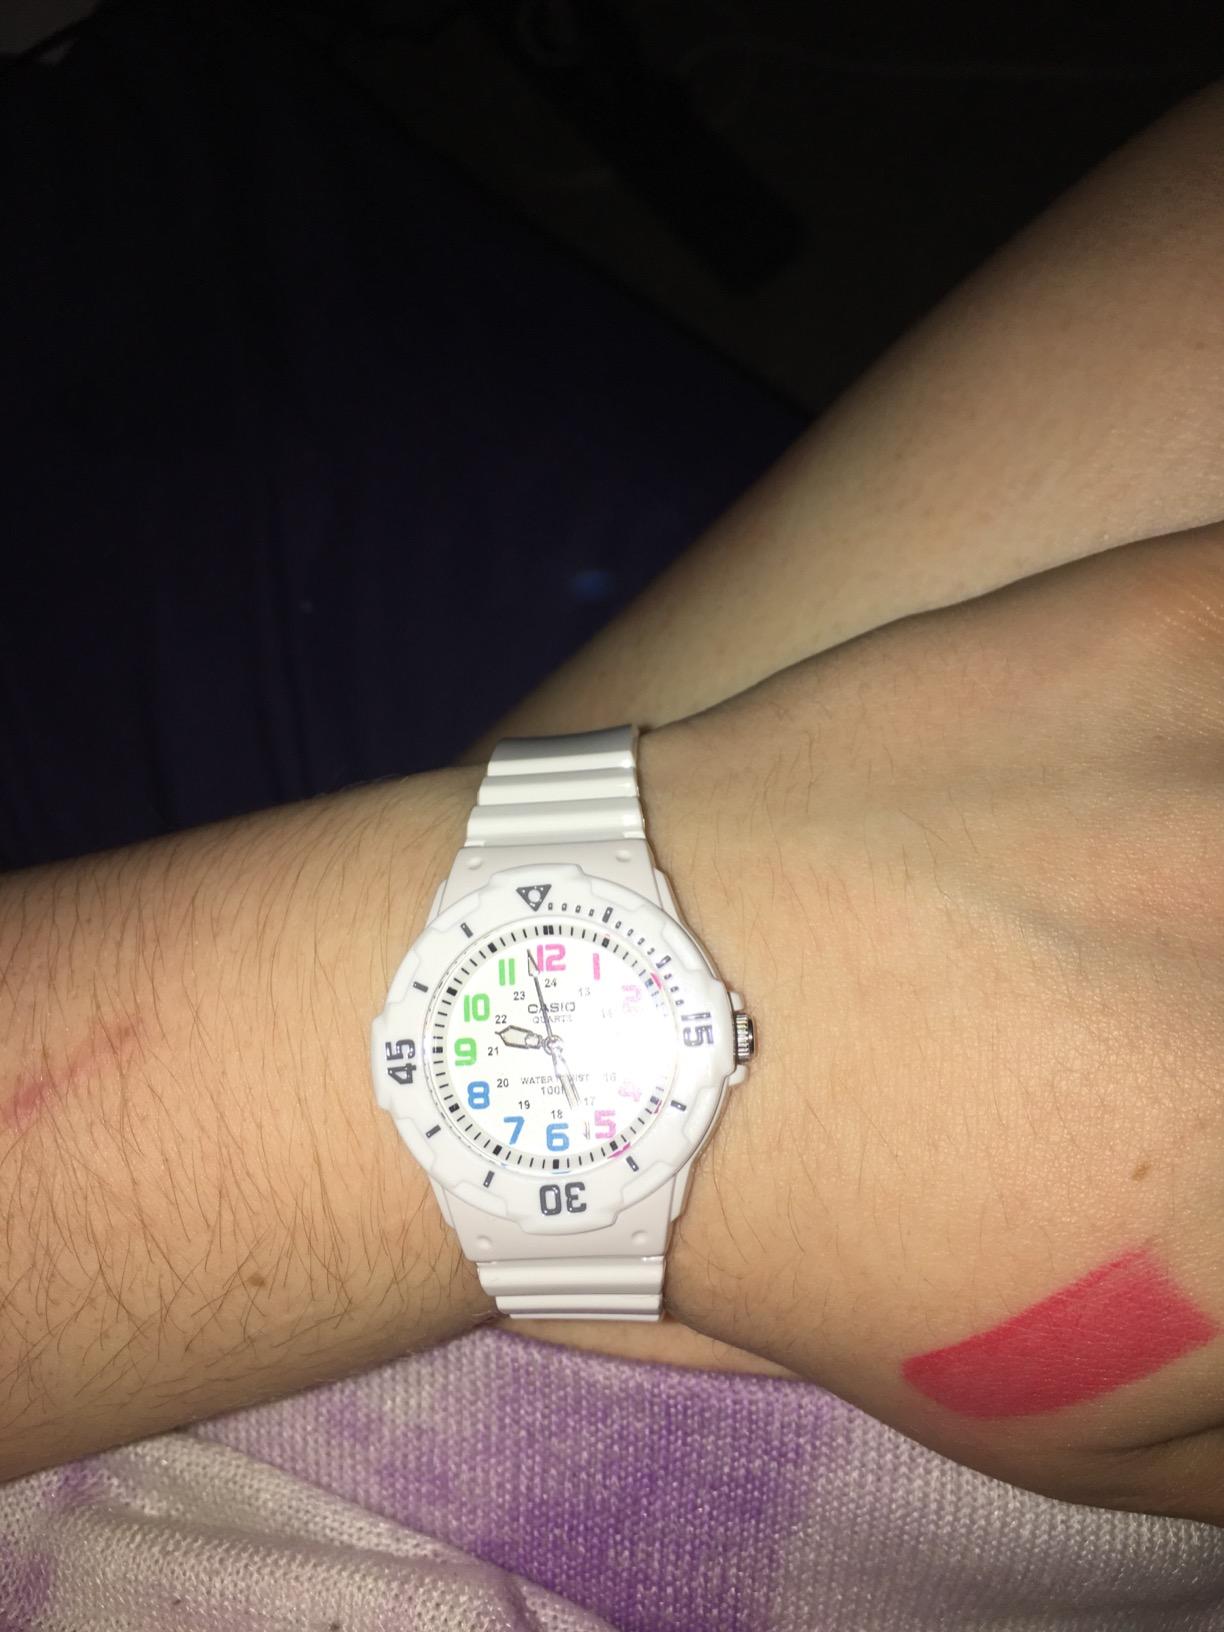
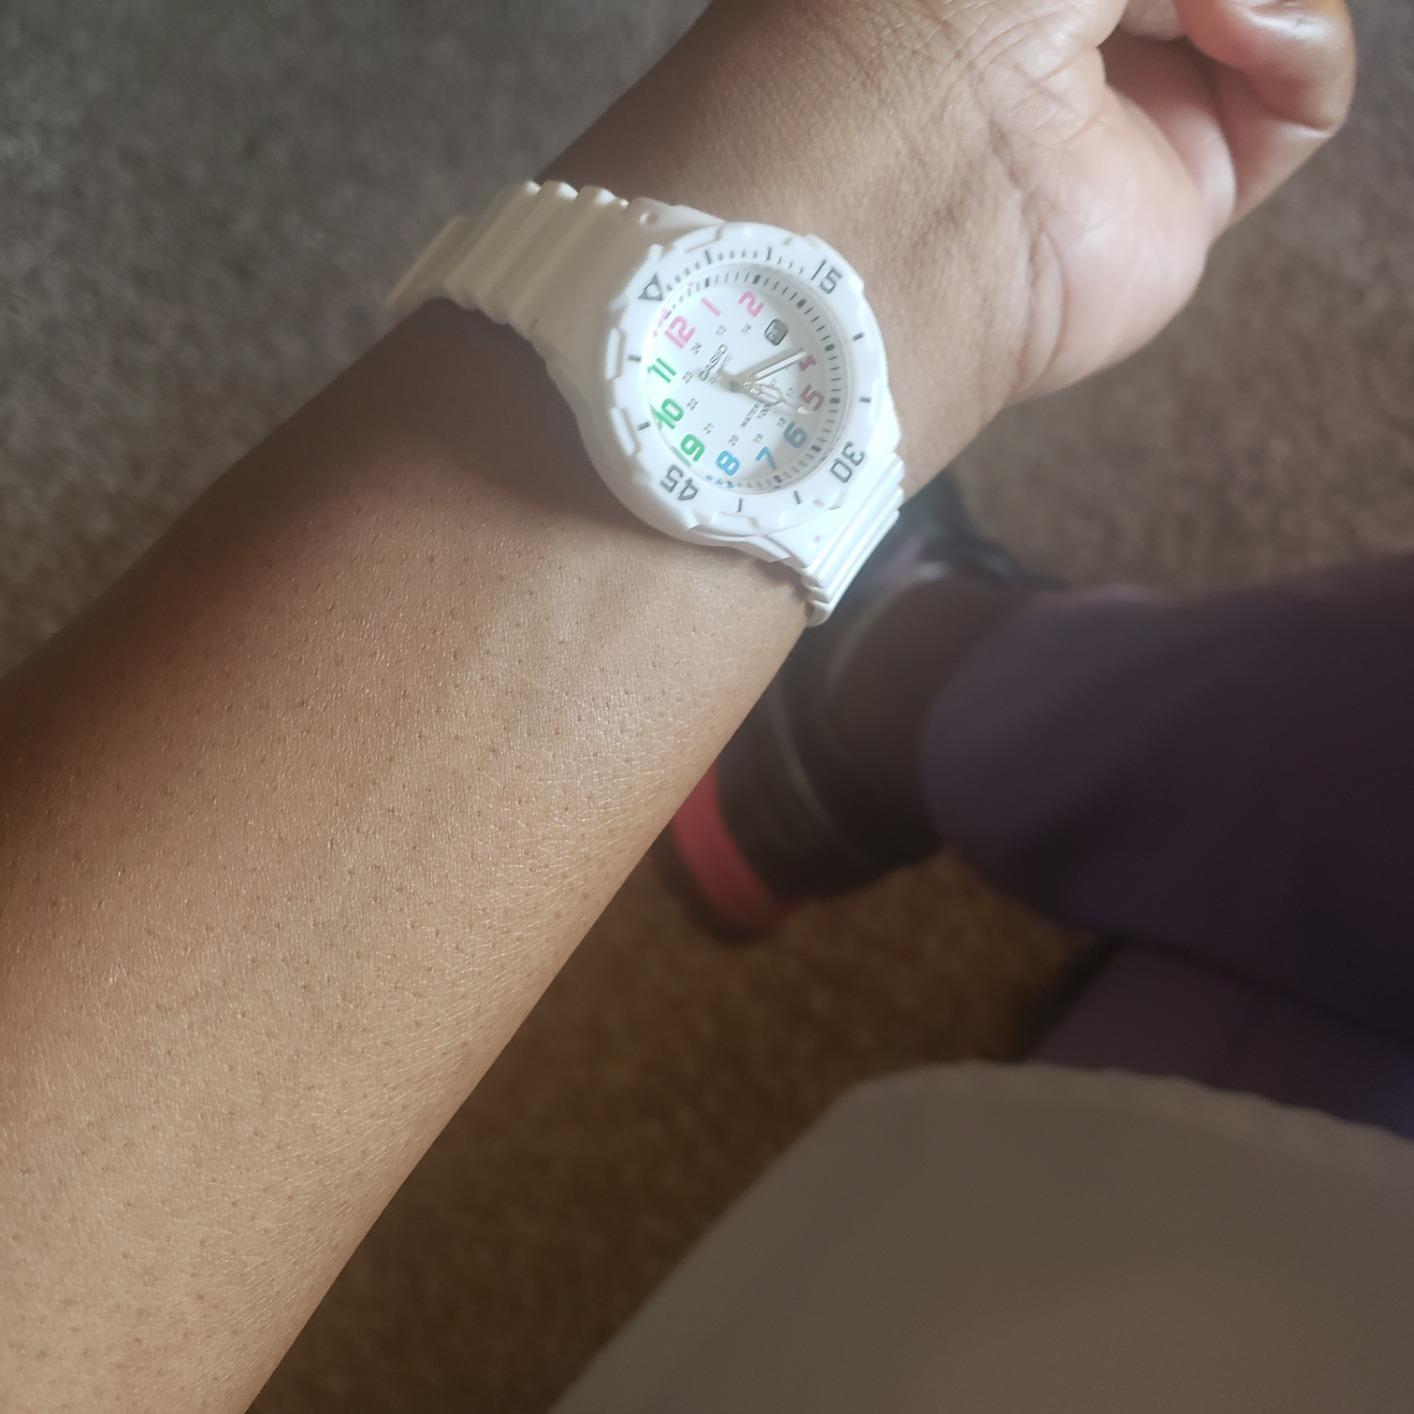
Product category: accessories_watch
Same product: yes